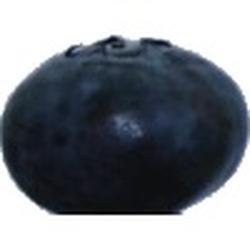
Label: Blueberry